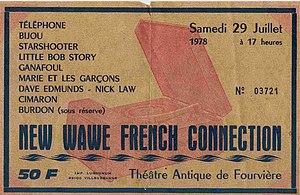
Billet papier du concert indiquant le prix (50 francs) et le nom des groupes présents
Rock à Lyon retrace l'histoire du rock à Lyon en France à partir des années 1960 ceci dans tous les aspects de ce courant musical : punk rock, metal, pop et cold wave.